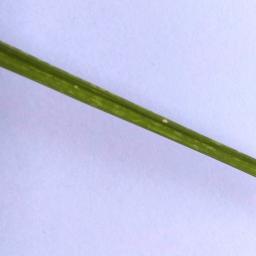
Label: Rice___Leaf_Blast